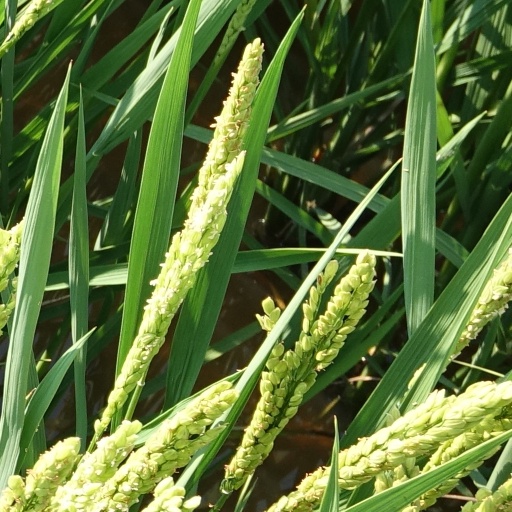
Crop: rice